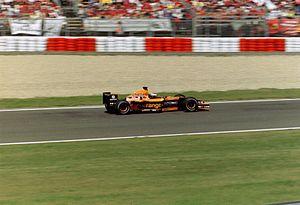
Johannes Franciscus Verstappen, dit « Jos » Verstappen, né le 4 mars 1972 à Montfort, aux Pays-Bas, est un pilote automobile néerlandais. De 1994 à 2003, il a disputé 107 Grands Prix de Formule 1, obtenu deux troisièmes places et marqué dix-sept points. Son fils, Max Verstappen, est également pilote de Formule 1.
L'Arrows A22 est la monoplace de Formule 1 engagée par l'écurie Arrows lors de la saison 2001 de Formule 1. Elle est pilotée par le Néerlandais Jos Verstappen et par le Brésilien Enrique Bernoldi, qui apporte le soutien de Red Bull à l'écurie. Le pilote d'essai est l'Anglais Johnny Herbert.
Arrows, est une ancienne écurie de Formule 1 britannique, ayant participé au championnat du monde de 1978 à 2002. Le nom de l'écurie est un acronyme constitué du nom des fondateurs : Franco Ambrosio, Alan Rees, Jackie Oliver, Dave Wass et Tony Southgate.